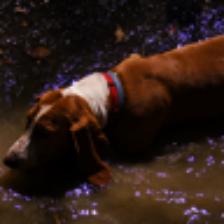
Label: NonHuman